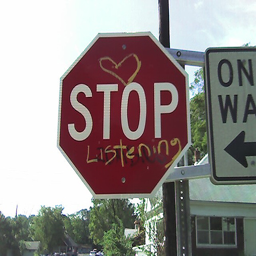
A stop sign has graffiti written on it.
Graffiti on a stop sign has a heart and says listening.
A stop sign has been written on with colored ink.
Someone has written on a public stop sign.
Two street signs one with various graffiti on it.